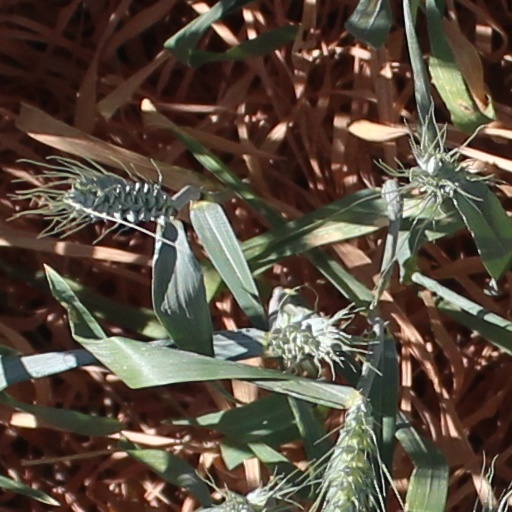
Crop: wheat